Hydro-Québec

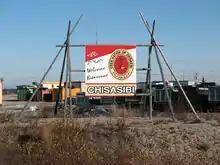
A road sign welcoming people to Chisasibi.

The construction and operation of electric generation, transmission and distribution facilities has environmental effects and Hydro-Québec's activities are no exception. Hydroelectric development affects the natural environment where facilities are built and on the people living in the area. For instance, the development of new reservoirs increases the level of mercury in lakes and rivers, which works up the food chain. It temporarily increases the emission of greenhouse gases from reservoirs and contributes to shoreline erosion.